Nico DiMarco

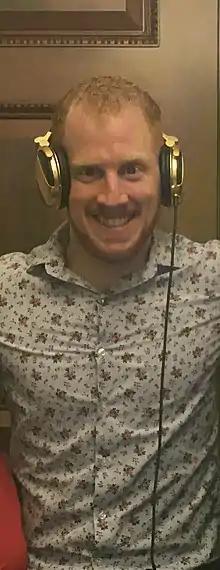
DiMarco in November 2017

Nico DiMarco is a deaf DJ. He is also identified as the fraternal twin brother of America’s Next Top Model winner Nyle DiMarco.